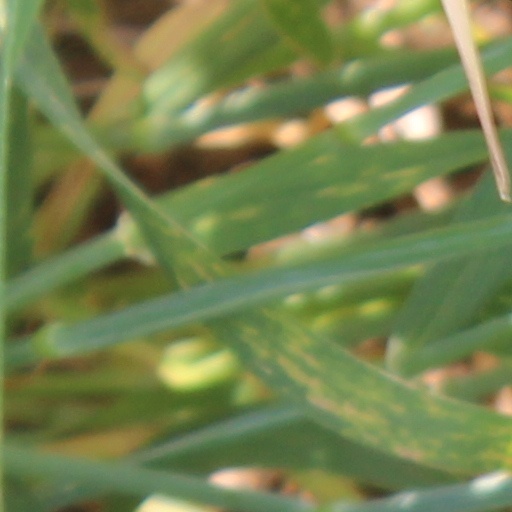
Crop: wheat